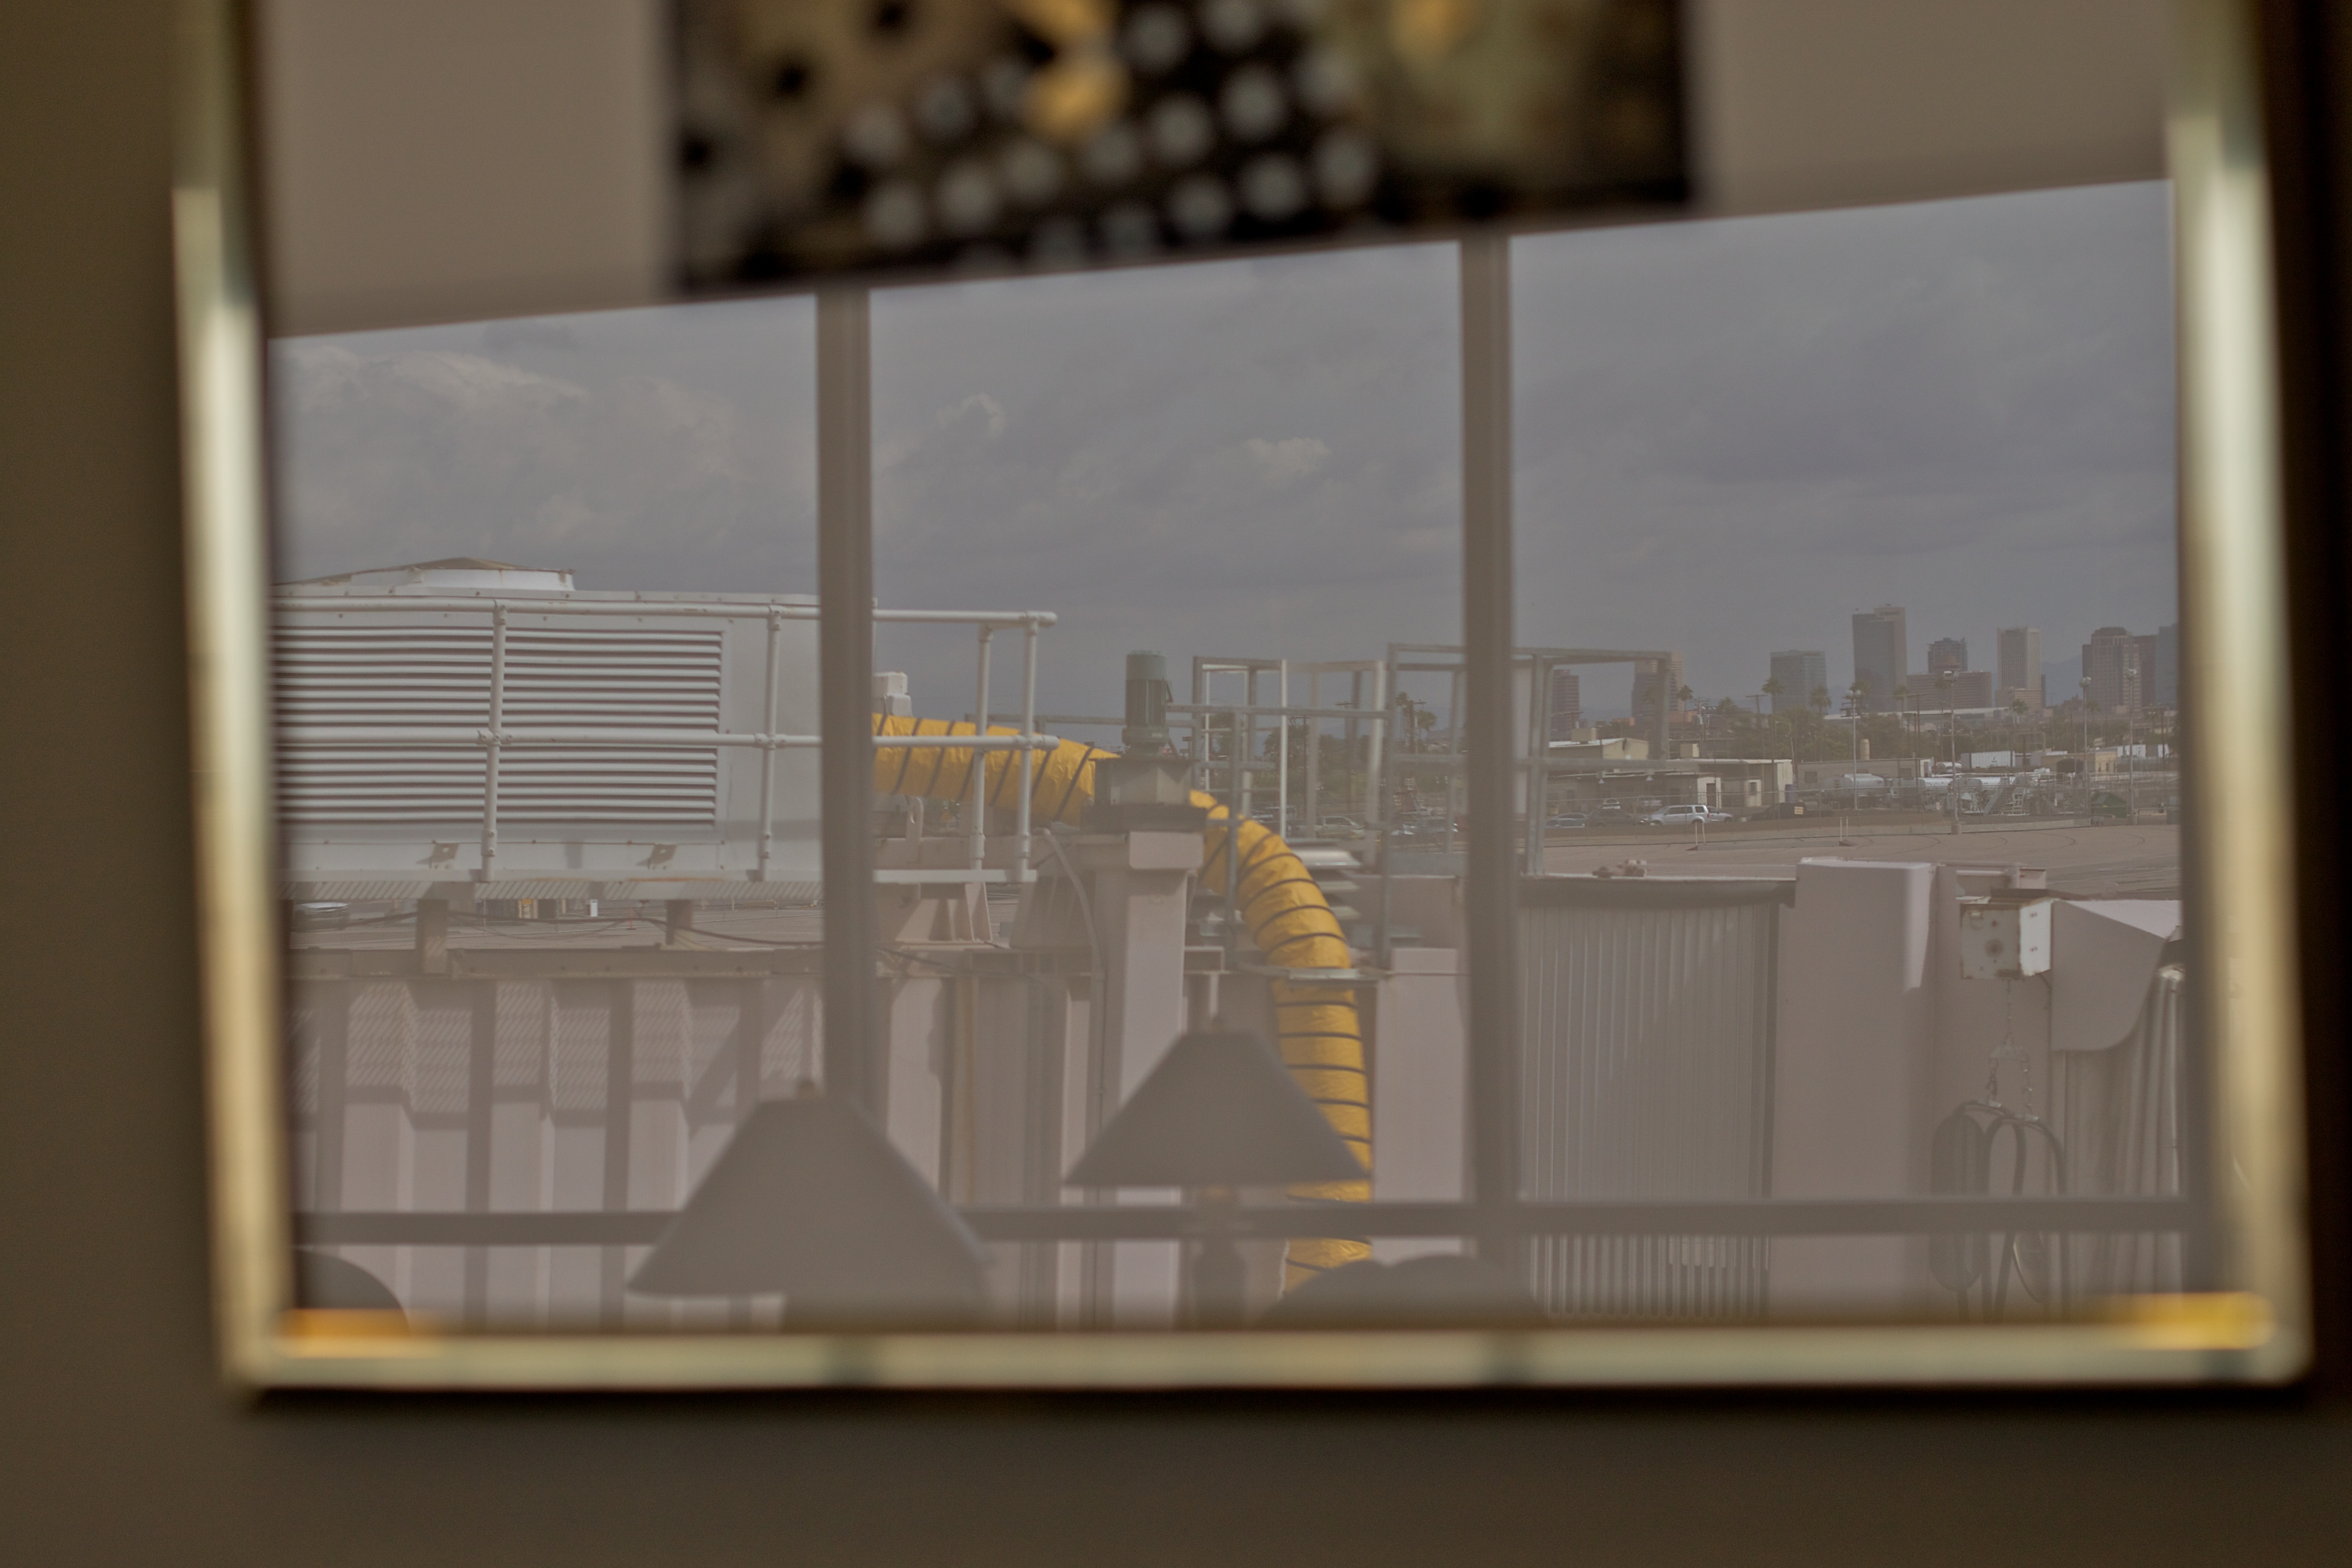
glass, interior design, art, sketch, drawing, design, picture frame, modern art